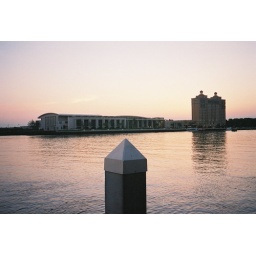
The Savannah Convention Center in the early morning, before we get on the boat to cross over.